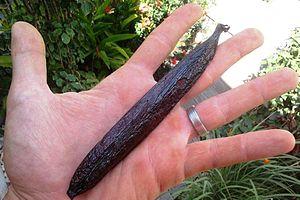
La vanille la plus rare au niveau mondial, une vanille d'exception.
La Guadeloupe, en créole guadeloupéen : Gwadloup, et en langues amérindiennes : Karukera, est une île française de l'archipel des Antilles, en réalité un archipel composé de deux parties principales : la Grande-Terre à l'est et la Basse-Terre à l'ouest, séparées par un bras de mer « la Rivière-Salée ». La Guadeloupe est aussi par extension administrative un département français, une région mono-départementale de l'Outre-mer français et une région ultrapériphérique européenne, située dans les Caraïbes ; son code départemental officiel est le « 971 ». Elle est membre de l’OECS.
La Guadeloupe est une destination prisée pour le tourisme, pour ses plages de sable blanc ou de sable noir, ses cascades, ses musées, sa faune et sa flore, et ses nombreux sites à découvrir au hasard de la visite de certaines communes de l'île. La Guadeloupe offre aussi de nombreuses activités sportives, comme le nautisme, randonnées, découverte des fonds marins, pêche au gros, visite de Grand-cul-de-sac-Marin, etc. C'est ainsi la première destination touristique de l'Outremer français. En effet le tourisme guadeloupéen met en avant tous les atouts de l’île aussi bien le soleil et la mer que la forêt et le volcan : la Soufrière. La Guadeloupe est attractive surtout durant l’hiver où les touristes cherchent la chaleur sur les belles plages.